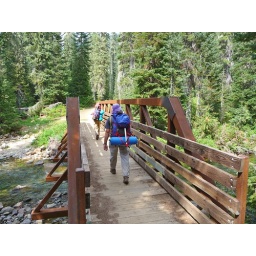
Crossing the sturdy bridge over the Cle Elum river